Arroz de fríjol cabecita negra

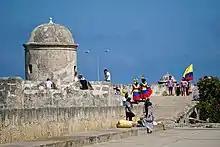
Palenquera street vendors on the castle in downtown Cartagena.

The history of the dish has been relatively undocumented and underreported. It can be found in cities like Cartagena and other regions of the Caribbean coast. It resembles the dish Hoppin' John which is found in regions of the Southern United States like Charleston; both cities share deeply rooted colonial histories and ties to the trans-atlantic slave trade. The city of Cartagena alone received more than 1.1 million enslaved Africans through its port from the beginning of the 16th century to 1852, while Charleston only received around 155,000 from the end of the 17th to the beginning of the 19th century. These enslaved Africans that arrived in Colombia would've brought knowledge of vegetables and plants they were familiar with like the main ingredients of the dish: